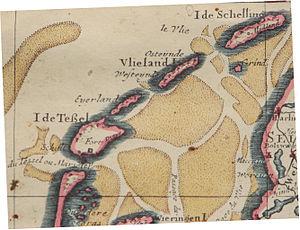
parte de Carte des Provinces Unies des Pays Bas, par G. de L'Isle, A Amsterdam 1743
Vlieland-Ouest, était un village sur l'île de Vlieland. Il est mentionné dès le XIVᵉ siècle. Il était à la pointe ouest de l'île et était connu sous le nom de Westeyende.
Griend est une petite île néerlandaise de la mer des Wadden appartenant aux Îles de la Frise. L'île est située à 12 km au sud-ouest de l'île de Terschelling et n'est plus habitée. Administrativement, Griend fait partie de la commune de Terschelling.
Eierland est une ancienne île néerlandaise de la Mer des Wadden, aujourd'hui rattachée à l'île du Texel. Eierland correspond à la partie septentrionale de l'île de Texel.